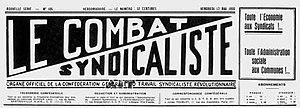
Le Combat syndicaliste, journal de la Confédération générale du travail - Syndicaliste révolutionnaire de 1926 à 1939. En-tête du numéro 105 du 17 mai 1935
Le Combat syndicaliste est un organe de presse syndicaliste révolutionnaire et anarcho-syndicaliste qui désigne :